Saint-Pierre-sur-Dives

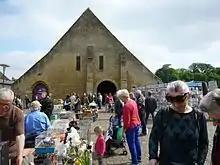
A busy Monday market outside the 11th century market hall in St Pierre sur Dives, Normandy, France.

Weekly open-air market every Monday morning in the square which surrounds the 11th-century market hall. Cattle market every Monday in the market square. About a hundred calves are sold to the breeders every week as well as sheep, pigs and some goats. There is also an antiques market the first Sunday of each month at the market hall. Opposite the main hall is La Cour des Brocanteurs - a small courtyard selling second hand items, antiques, design, vintage, jewellery and outdoor furniture.